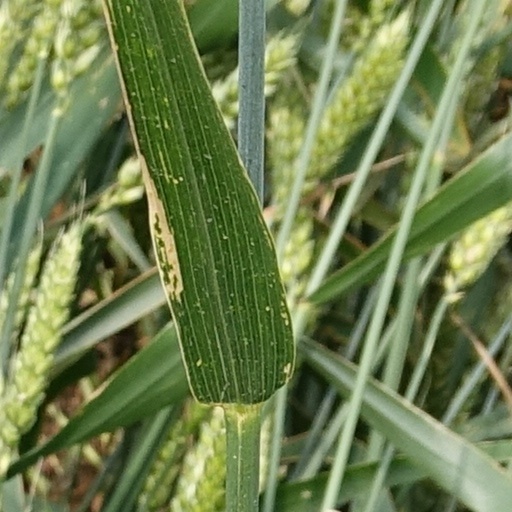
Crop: wheat